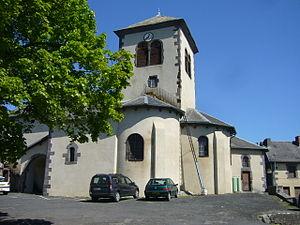
Charbonnières-les-Varennes
Charbonnières-les-Varennes est une commune française, située dans le département du Puy-de-Dôme en région d'Auvergne-Rhône-Alpes. Elle fait partie de l'aire urbaine de Clermont-Ferrand et du parc naturel régional des volcans d'Auvergne. Ses habitants sont appelés les Coupaux.